René Semelaigne

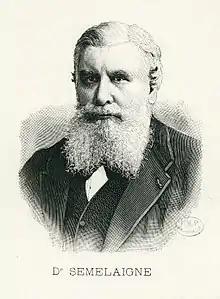

René Semelaigne (12 December 1855 – 16 November 1934) was a French psychiatrist and biographer born in Neuilly-sur-Seine. He was the son of psychiatrist Armand Semelaigne (1820–1898) and a great-nephew of Philippe Pinel (1745-1826).